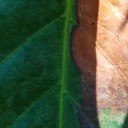
Label: Phoma